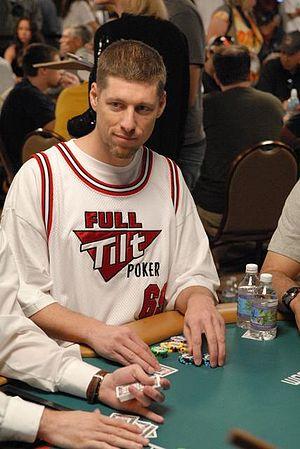
Huckleberry Seed, né le 15 janvier 1969 à Santa Clara, est un joueur professionnel de poker américain. Il est le vainqueur du Main Event des World Series of Poker 1996.